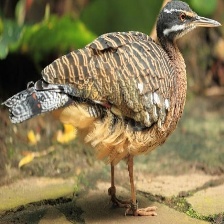
Species: SUNBITTERN
Scientific name:  EURYPYGA HELIAS